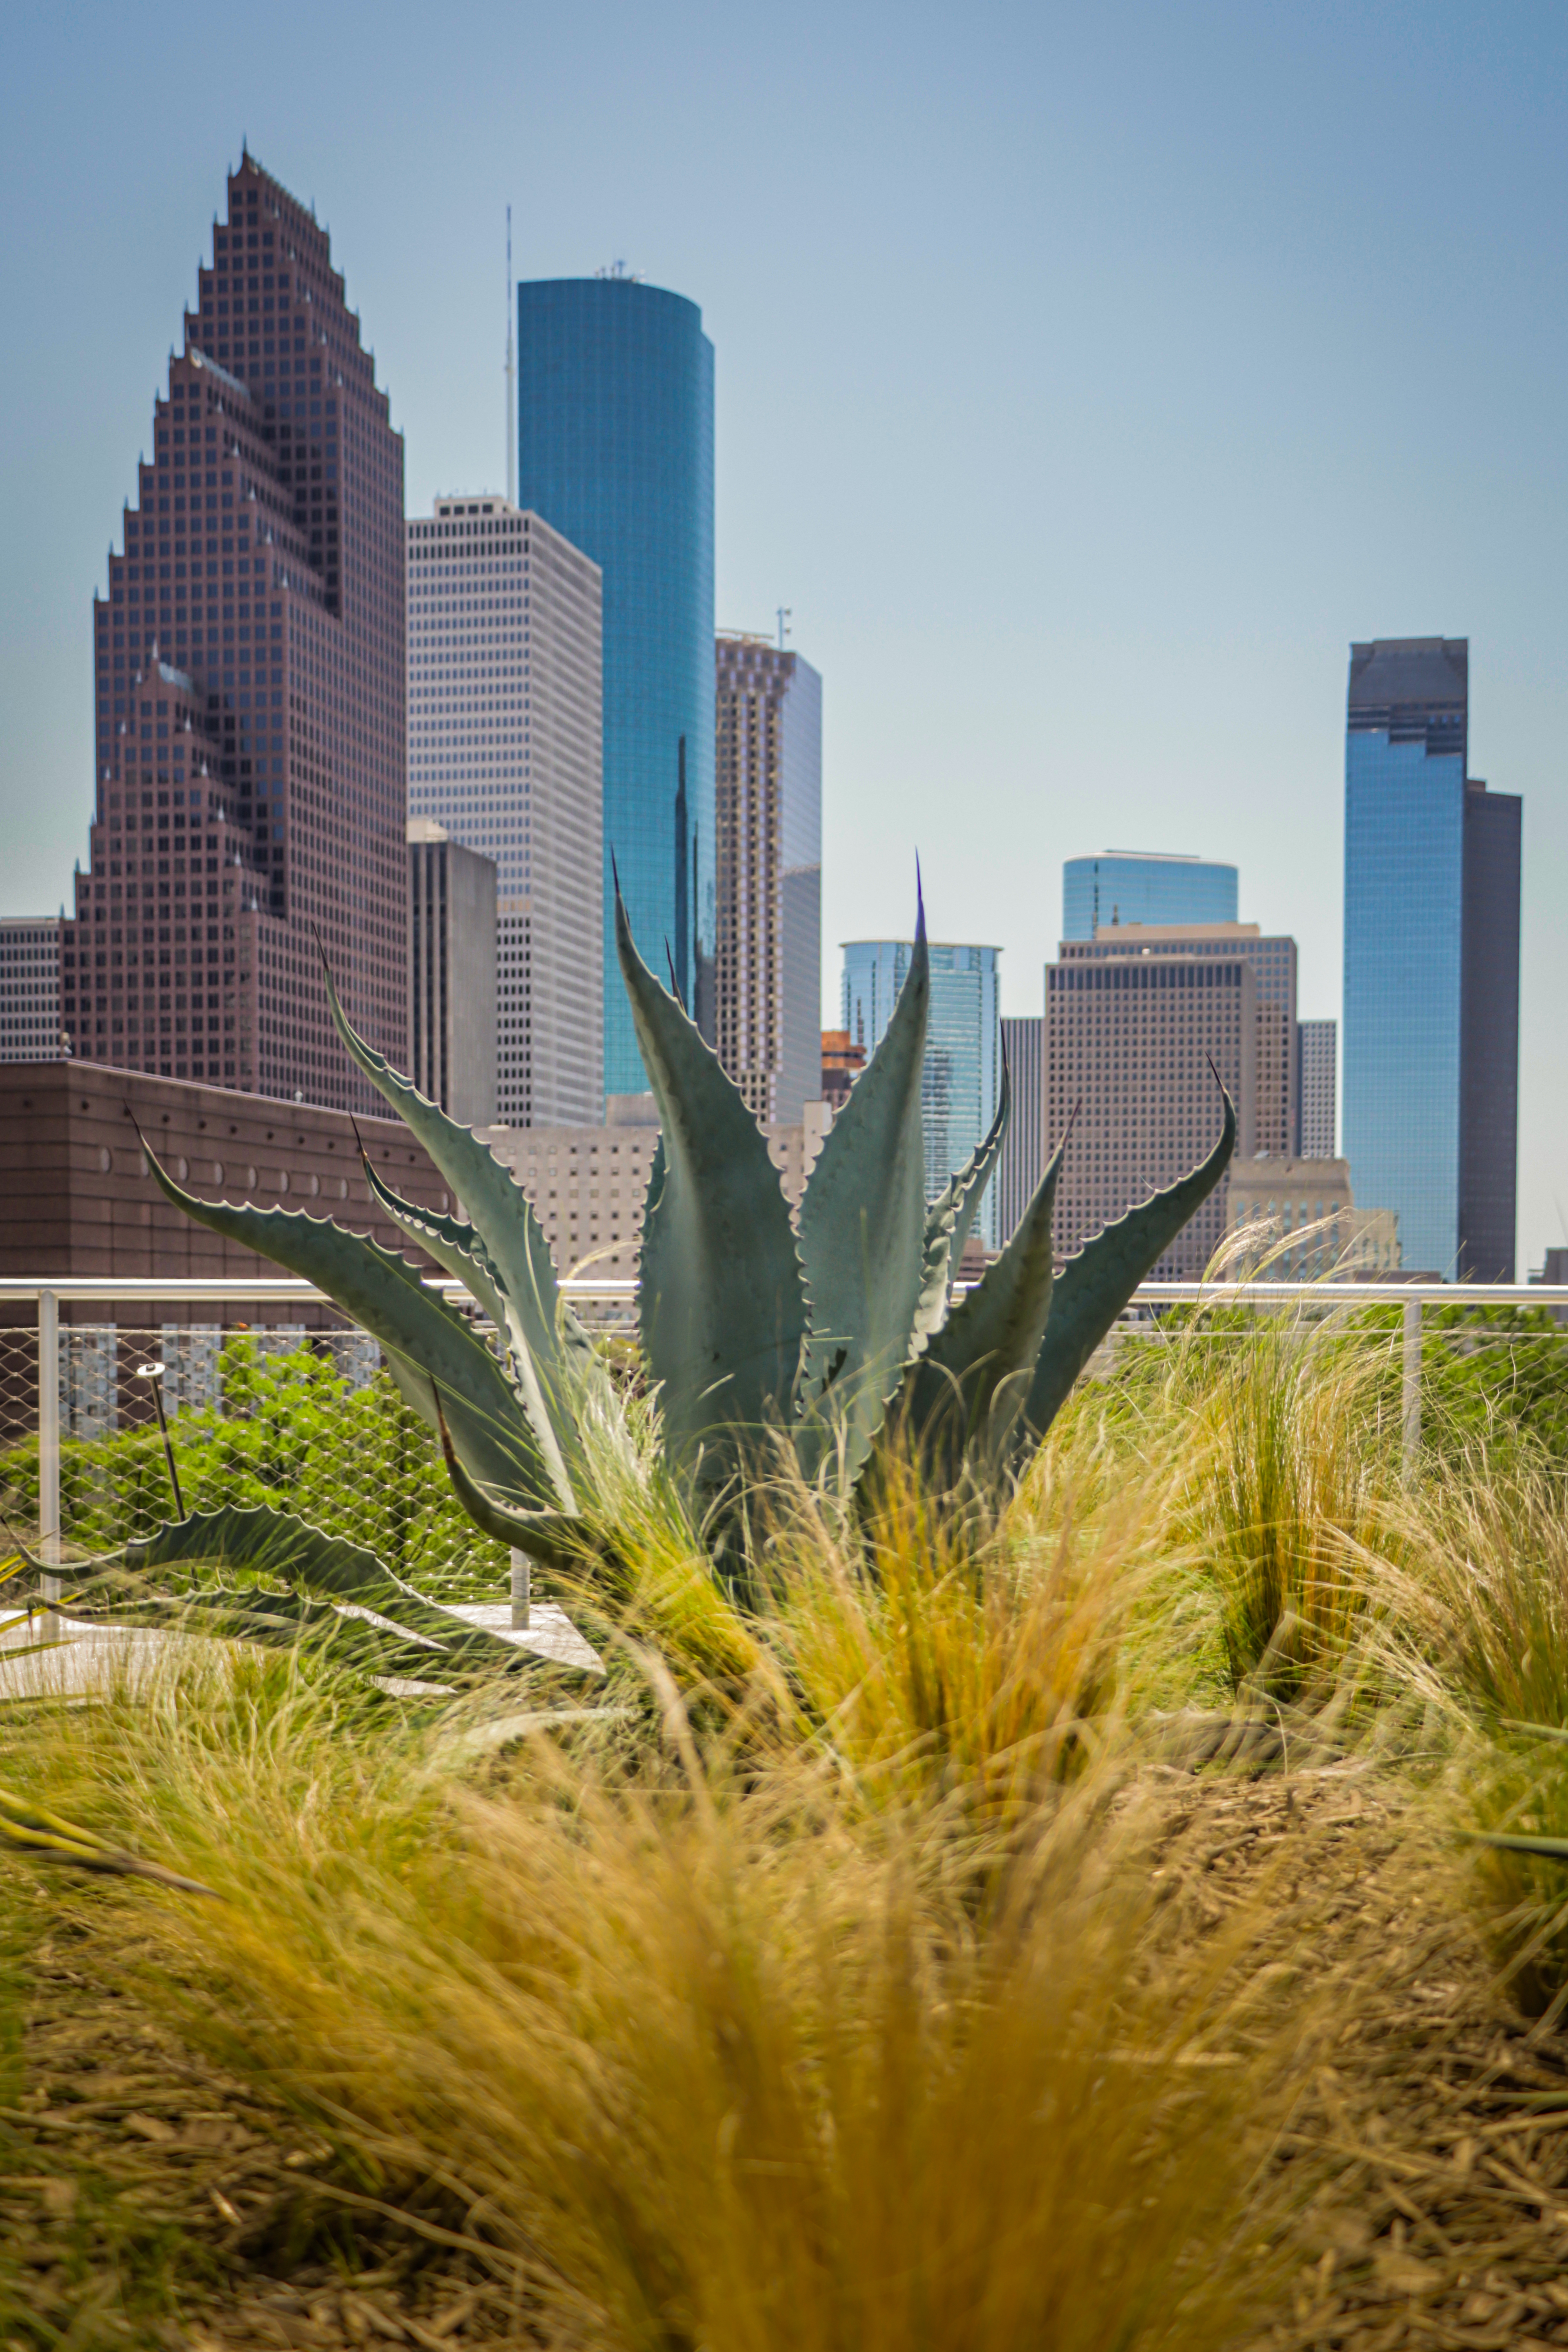
landscape, sky, plant, building, skyscraper, daytime, plant community, leaf, botany, vegetation, terrestrial plant, arecales, grass, biome, woody plant, tower block, Tints and shades, road, grass family, natural landscape, city, tower, urban design, condominium, wilderness, tree, perennial plant, shrub, flowering plant, spring, cityscape, horizon, mixed use, window, garden, shrubland, landscaping, tourism, downtown, commercial building, skyline, headquarters, apartment